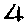
Label: 4